Lu Yuanjiu

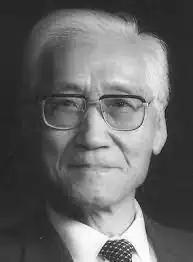

Lu Yuanjiu (9 January 1920 – 6 June 2023) was a Chinese physicist. He was a member of the Chinese Academy of Sciences and Chinese Academy of Engineering.